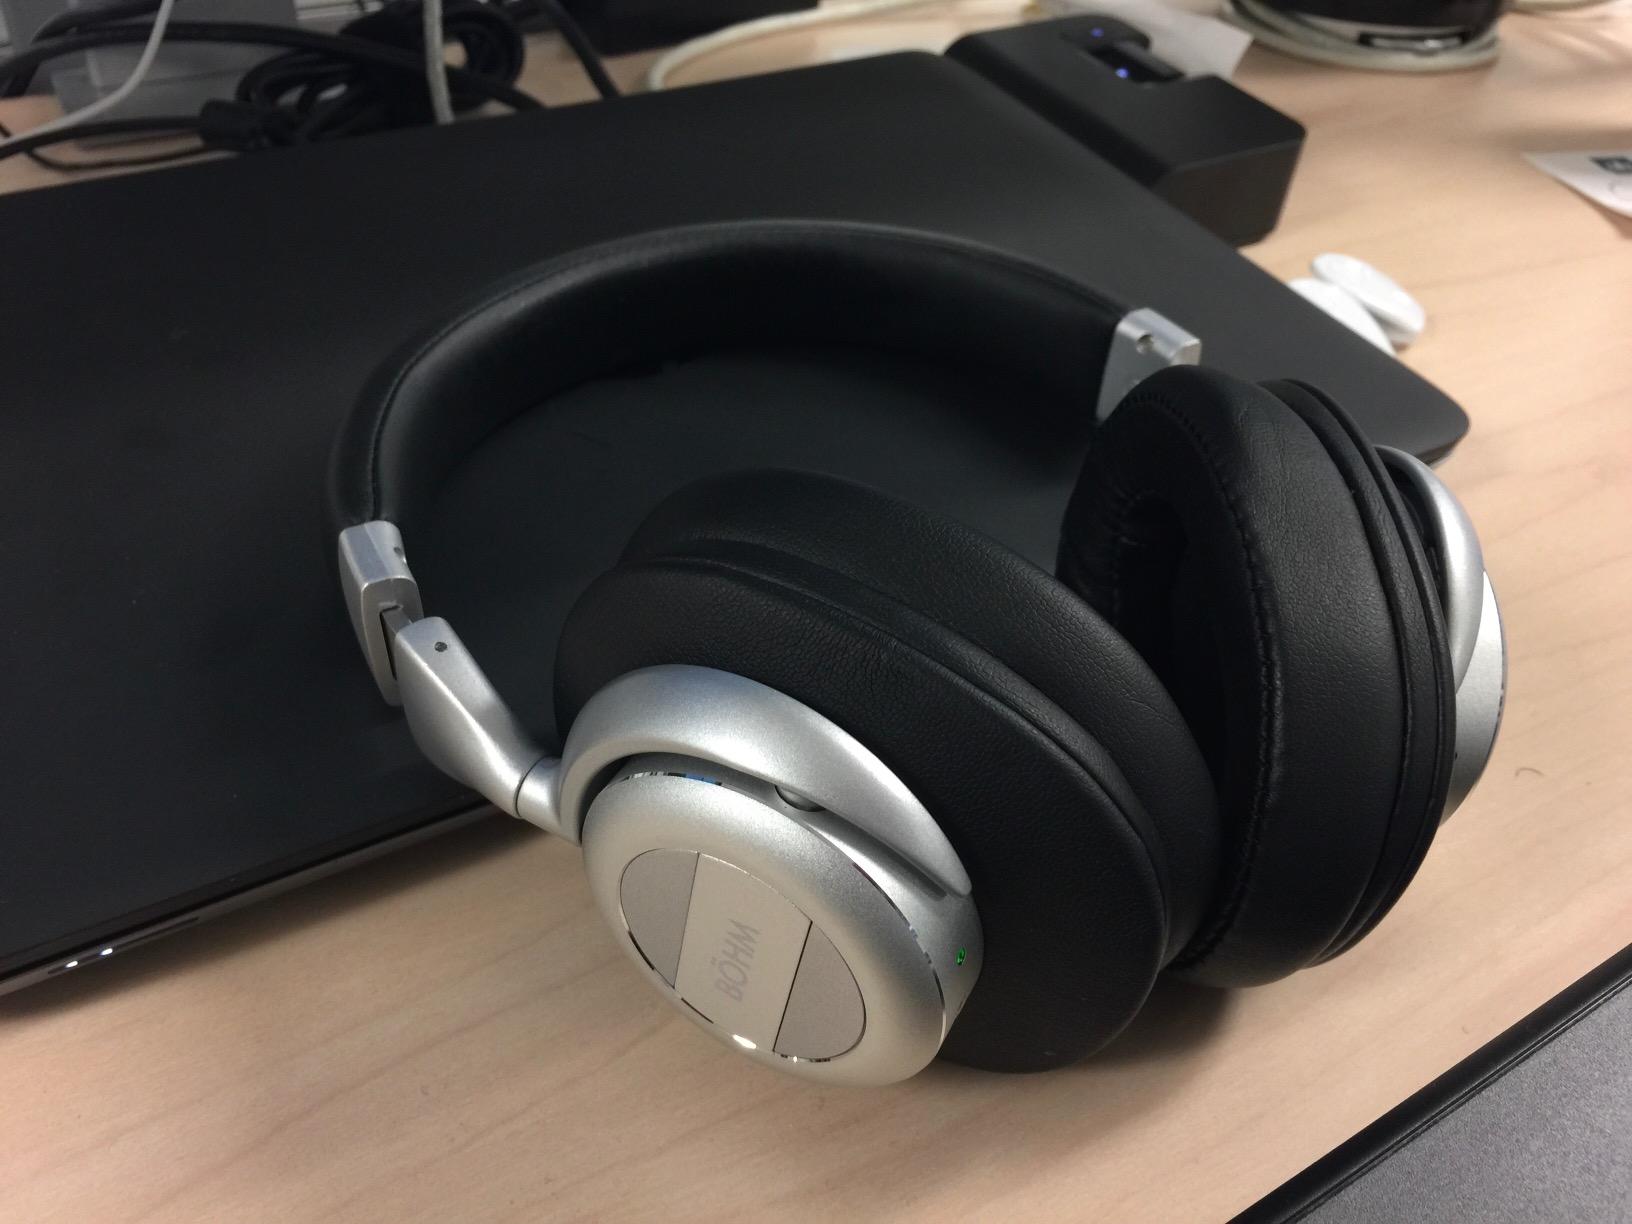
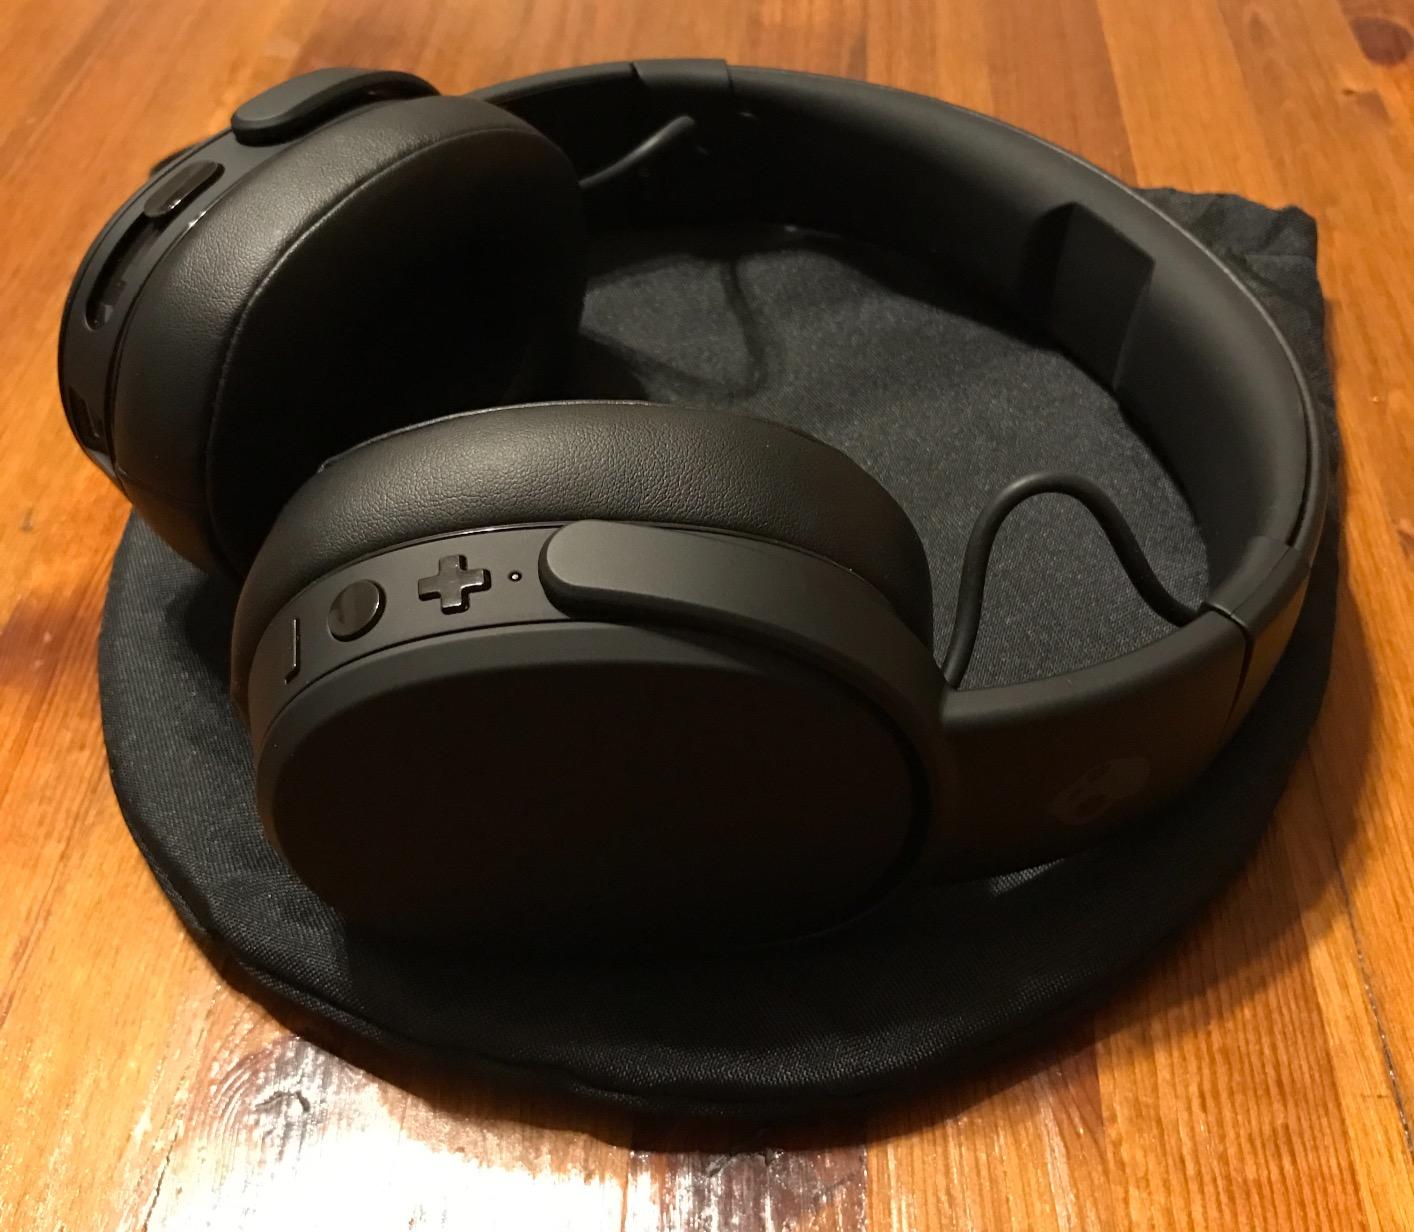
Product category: headphones
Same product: no